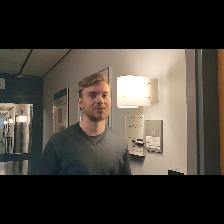
Label: Human